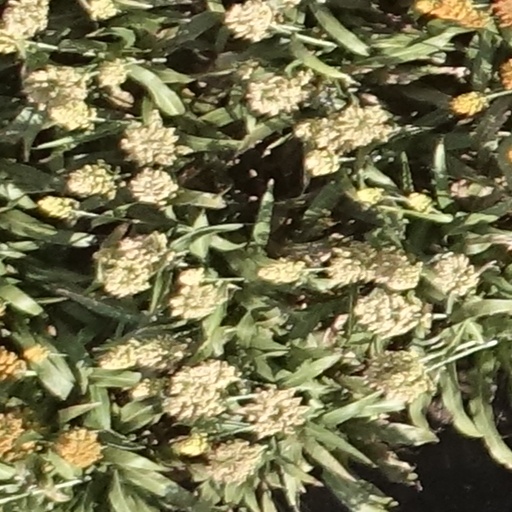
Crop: sorghum